Marco Ambrosini

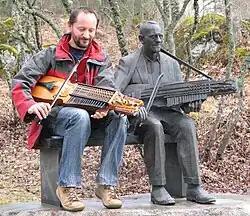
Marco Ambrosini playing his nyckelharpa at the monument of the great Swedish Nyckelharpa player Eric Sahlström (March 2008)

"Nyckelharpa Symbols and Notation", (in collaboration with Jule Bauer) 2013,